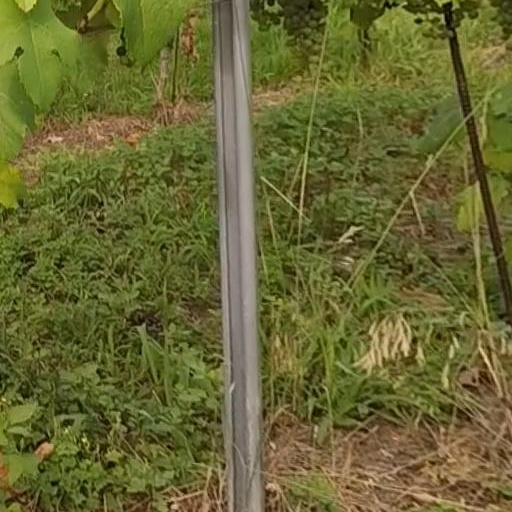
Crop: grape